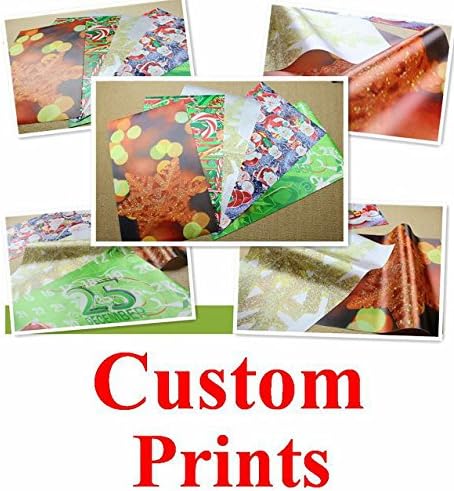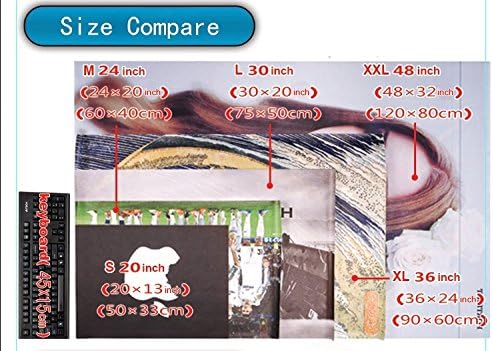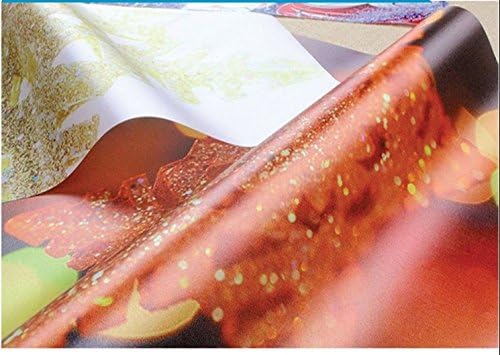
1x Customize Custom Fabric Cloth Poster Prints Phone Instagram Photo Boy Girl Baby Kids Family Friends Pet Wedding for Home Room Office Deco 35.5x23.5" (90x60cm)
Category: Arts, Crafts & Sewing
Size: 35.5x23.5 inch (90x60cm) New and packed in rolled in the tube.  Material: Fabric Cloth (costly than paper poster not easy destroyed).  Package lost or damaged on the way- 100% Refund or Resend.  This is a Customize Poster listing, so please upload your customize image in the listing's option.  Brand "SmartWallStation" has been registered and protected.
Features: Size: 35.5x23.5 inch (90x60cm) New and packed in rolled in the tube | Material: Fabric Cloth (costly than paper poster not easy destroyed) | Package lost or damaged on the way- 100% Refund or Resend | This is a Customize Poster listing, so please upload your customize image in the listing's option. | Brand "SmartWallStation" has been registered and protected.